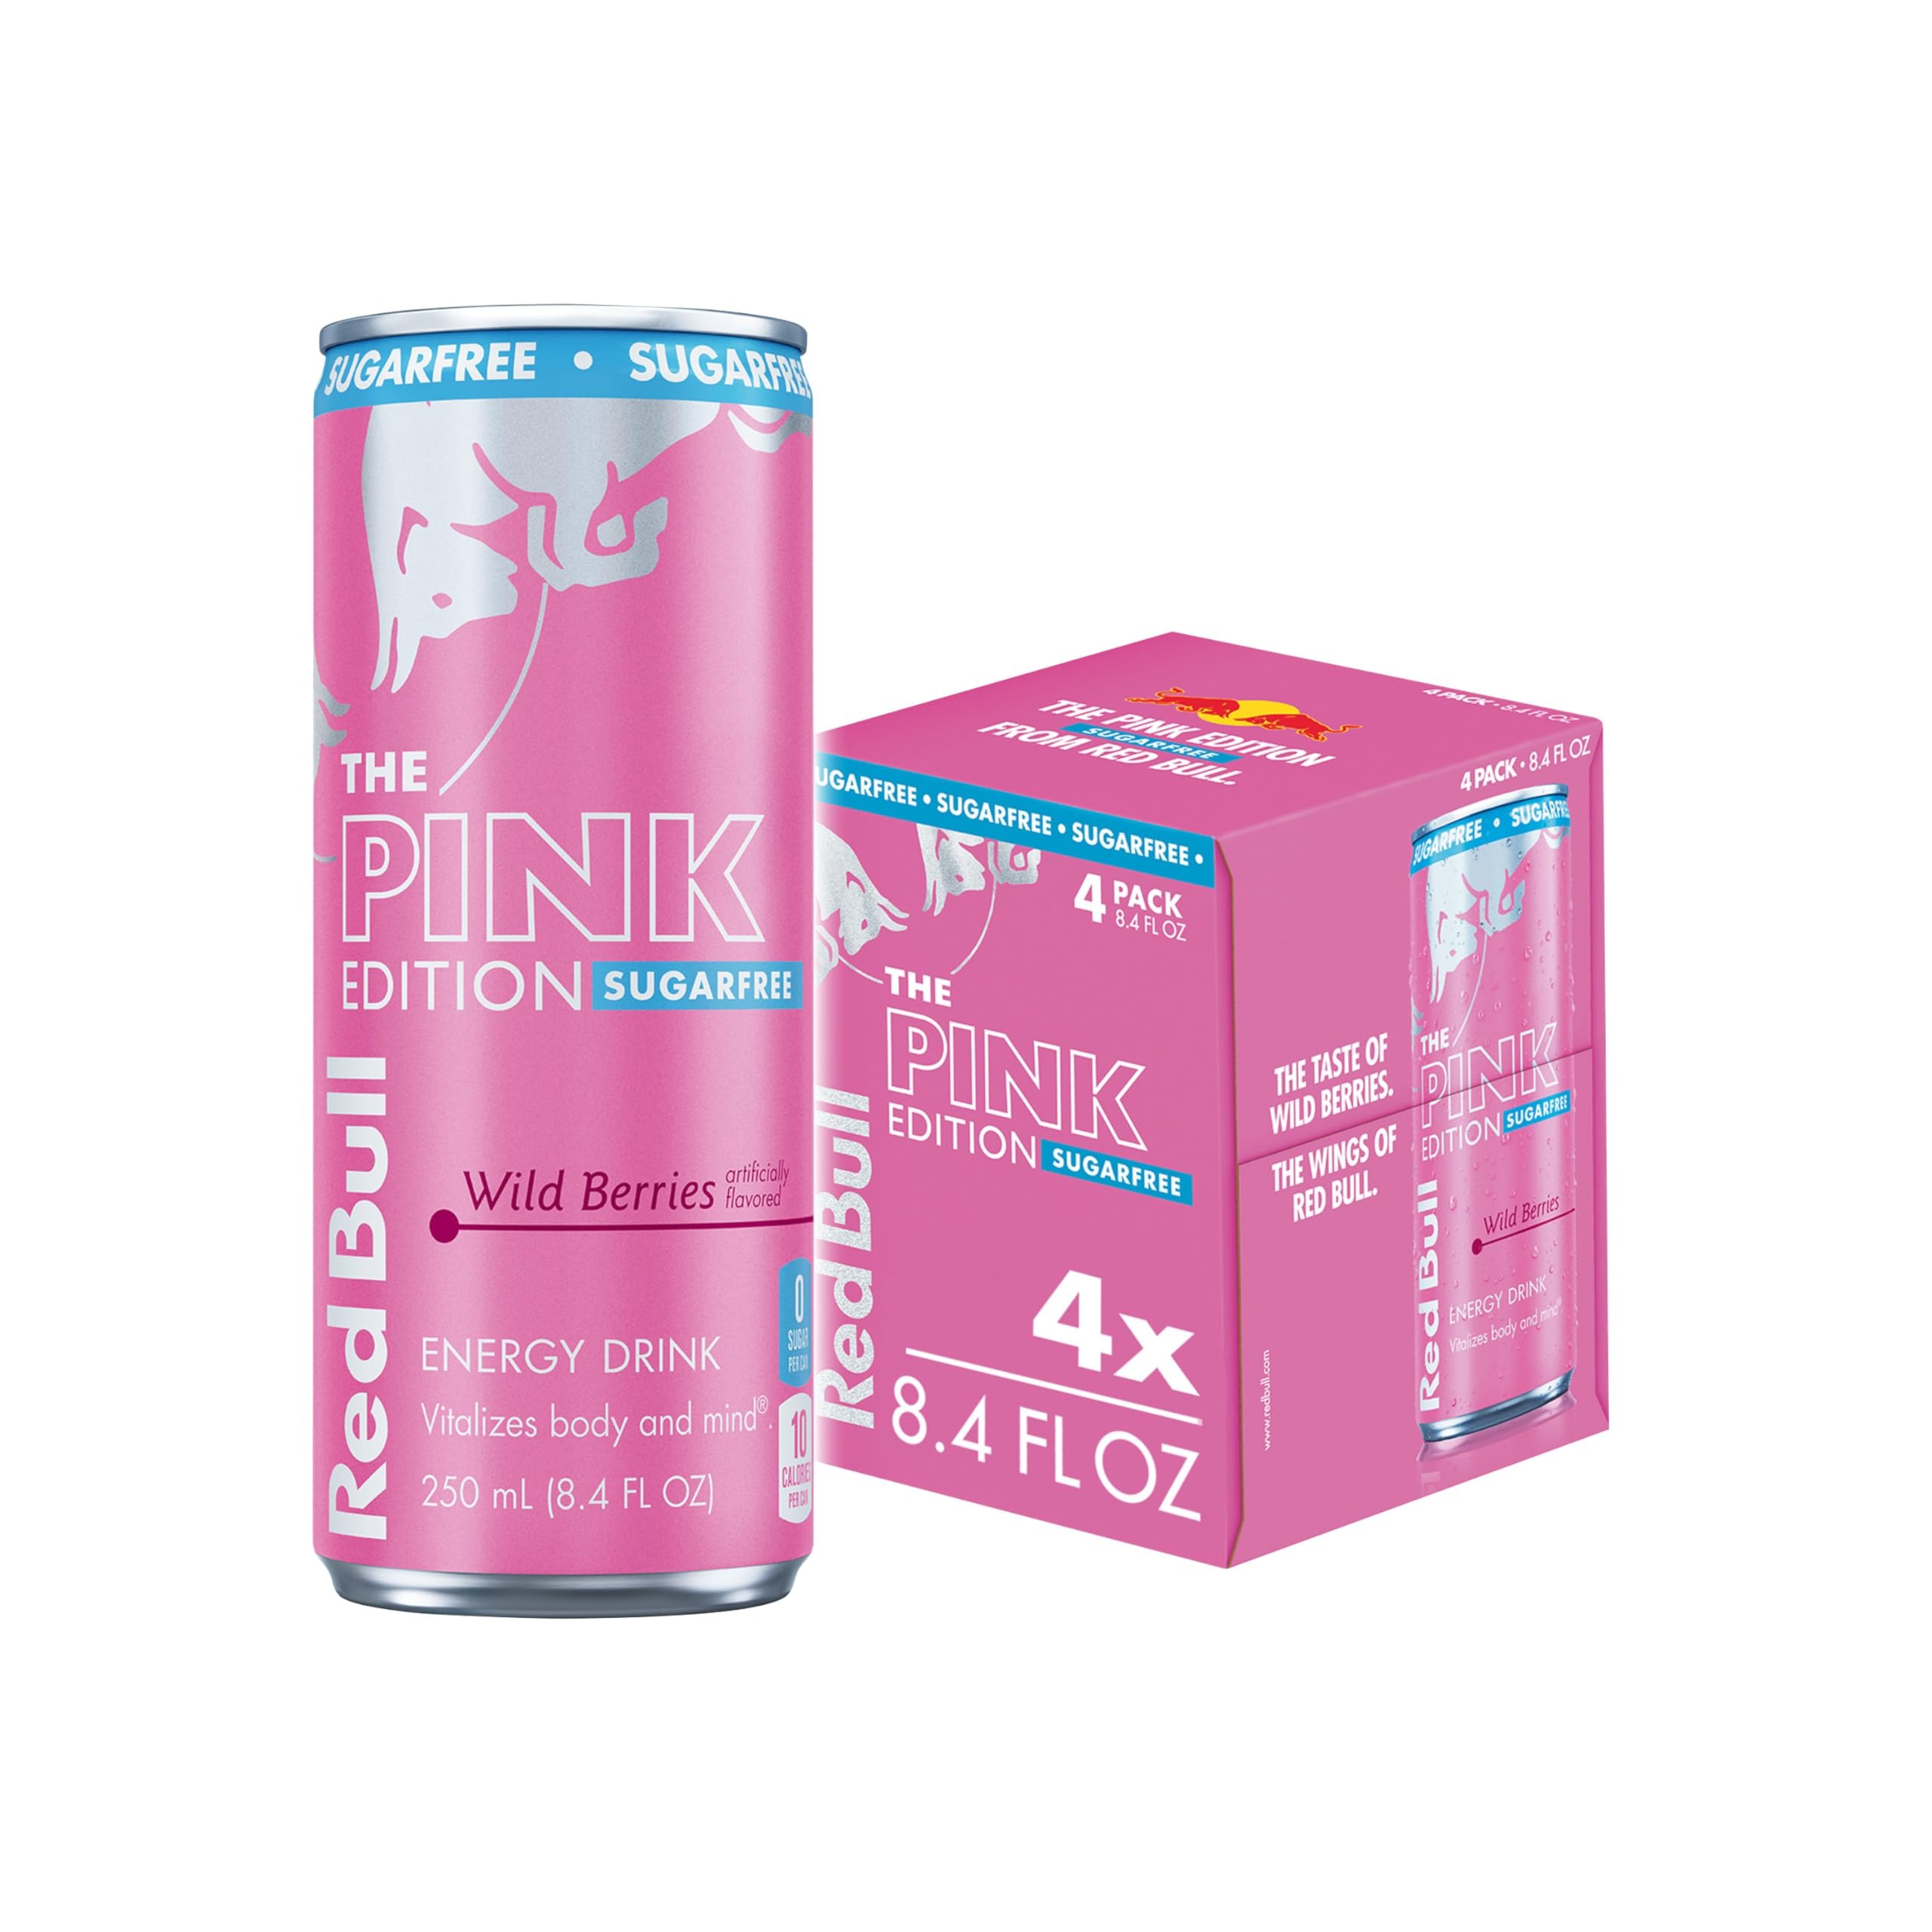
Item Name: Red Bull Pink Edition Sugar Free Energy Drink, Wild Berries, 8.4 fl. oz., Pack of 4 cans, with 80mg Caffeine, Taurine & B Vitamins
Bullet Point 1: Enjoy a burst of Raspberry, Forest Fruits, and Verbena Notes with Juicy finish in the Red Bull Pink Edition Sugar Free; Features taurine, an amino acid, plus four essential B-group vitamins B3, B6, B12 and B5, which contribute to normal energy-yielding metabolism
Bullet Point 2: Each 8.4 fl oz can contains 10 calories, 80mg of caffeine which helps to increase alertness, plus no sugar. Trusted and consumed by world renowned athletes and everyday fitness enthusiasts
Bullet Point 3: This lightly sparkling energy drink gives you wiiings for gaming, work, school, sports, pre-workout, music festivals, and on-the-go; Made to be vegetarian and free from wheat, dairy, gluten, and lactose
Bullet Point 4: Try our various Red Bull Editions featuring the flavors of Curuba Elderflower, Iced Vanilla Berry, Strawberry Apricot, Juneberry, Wild Berries, Blueberry and more; Sugar free options include Red Bull Sugar Free, Iced Vanilla Berry, and Wild Berries
Bullet Point 5: Best enjoyed ice cold, Red Bull also makes an excellent base for non-alcoholic mocktails; Add in your favorite fruit juice or fruit garnishes for endless combinations
Value: 33.6
Unit: Fl Oz

Price: 7.99